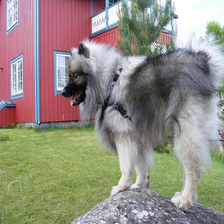
Species: dog
Breed: keeshond